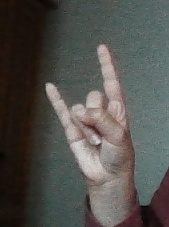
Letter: la